List of Lepidoptera of Guadeloupe

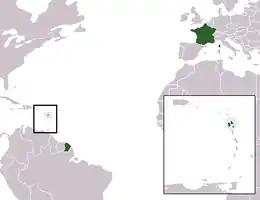
Location of Guadeloupe

The Lepidoptera of Guadeloupe consist of both the butterflies and moths recorded from the island of Guadeloupe.